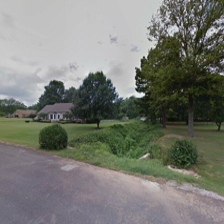
Label: streetView